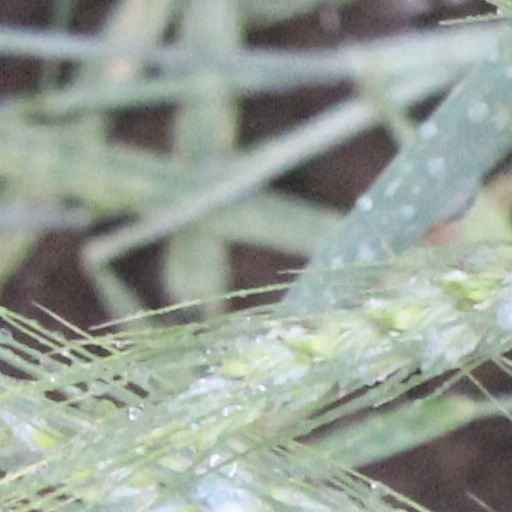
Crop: wheat